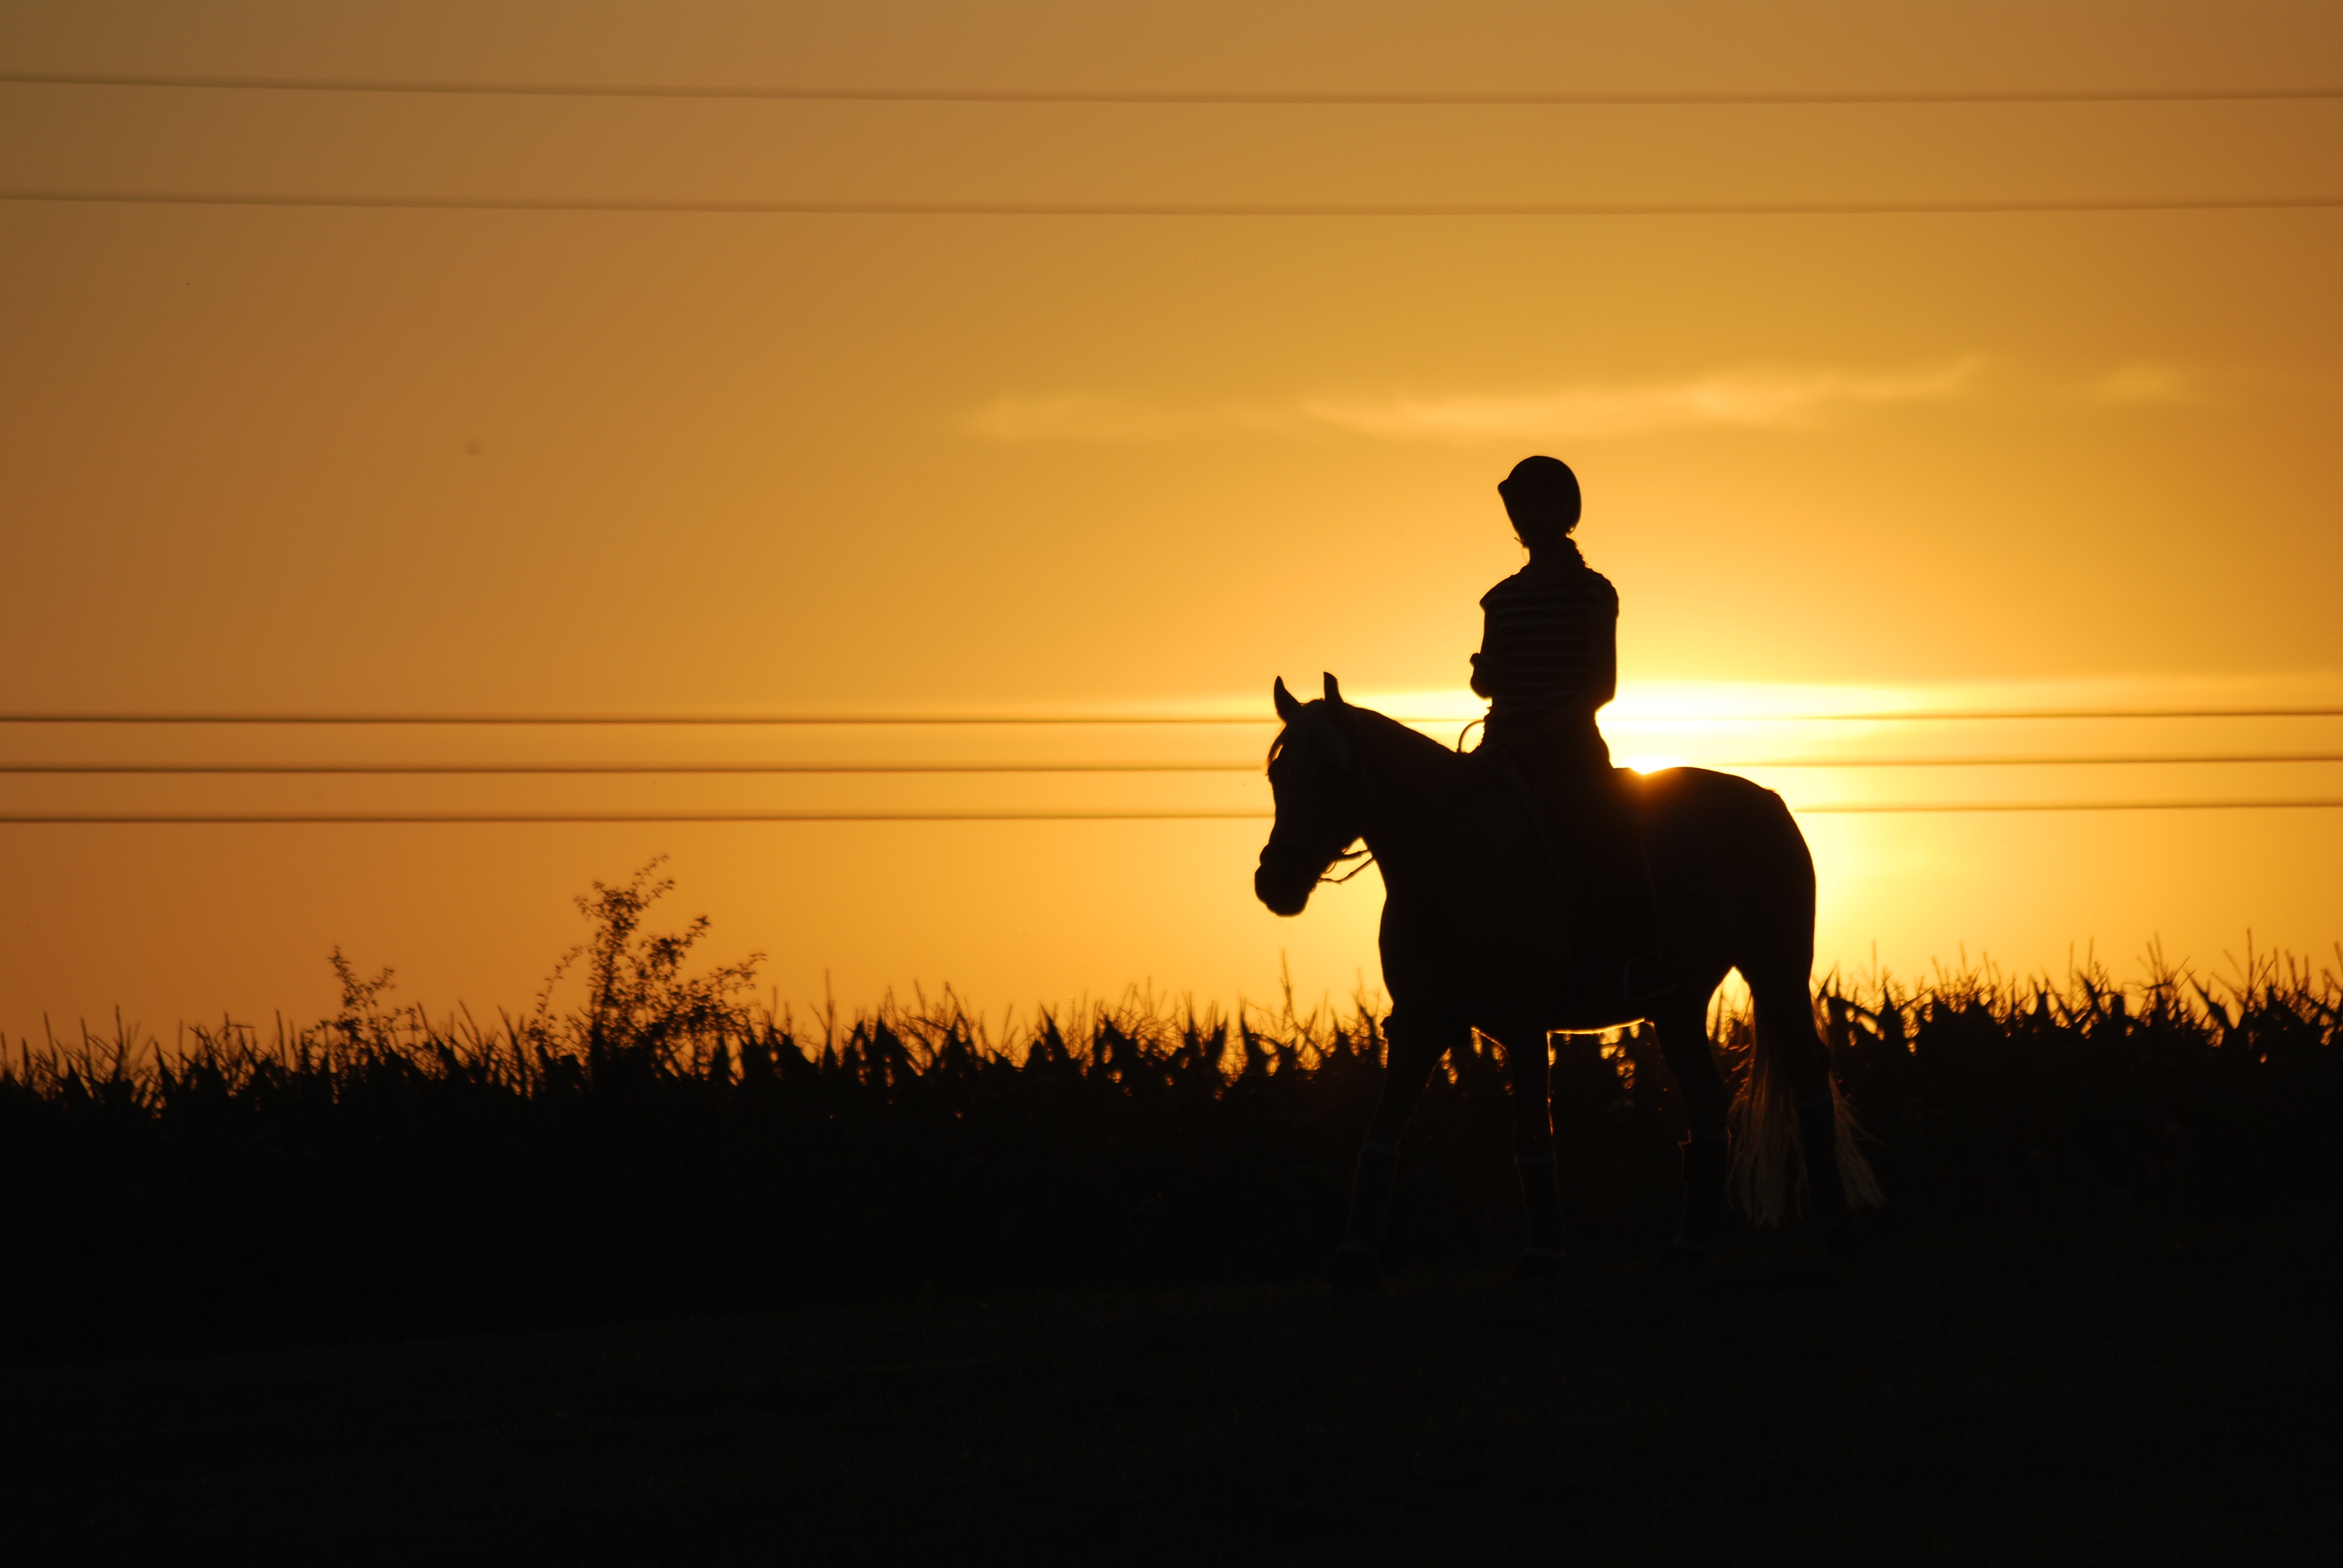
silhouette, sunrise, sunset, morning, dawn, dusk, evening, horse, cowboy, jockey, horseback riding